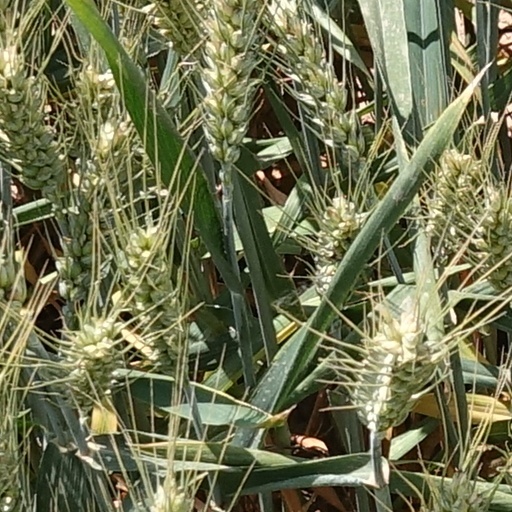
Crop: wheat